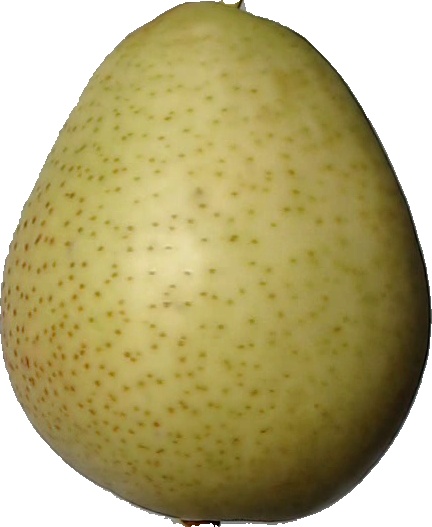
Label: pear_1